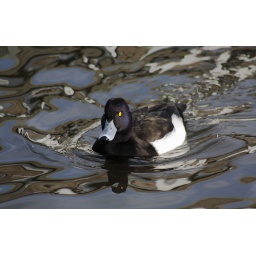
tufted duck in camo effect water